Mississippi Petrified Forest

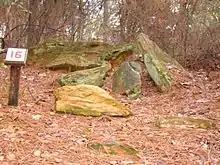
Mississippi Petrified Forest

The site features a museum with examples of petrified wood found in every state and from other countries. The samples include a variety of plant materials, including leaves, fruits, cones and bark. Other fossils and fossil casts are on display, including dinosaur footprints, whale bones and turtle shells.